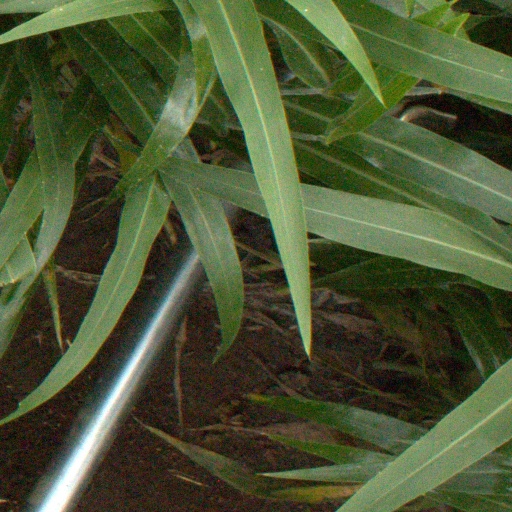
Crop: sorghum